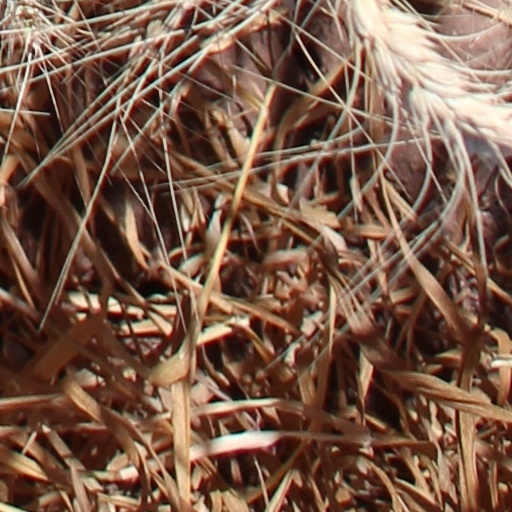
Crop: wheat